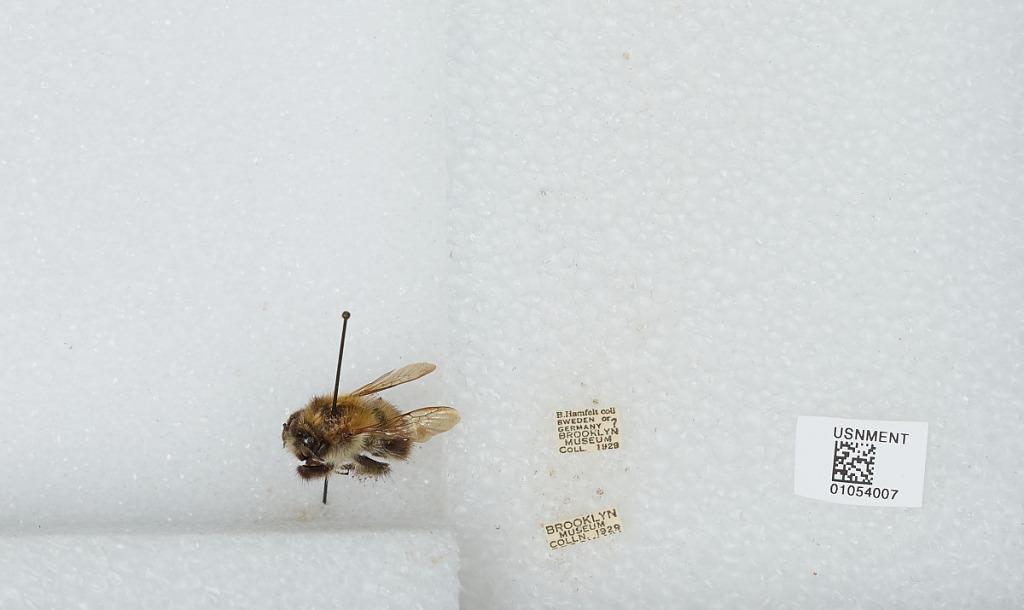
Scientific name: Bombus sp.
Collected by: B. Hamfelt
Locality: Sweden or Germany